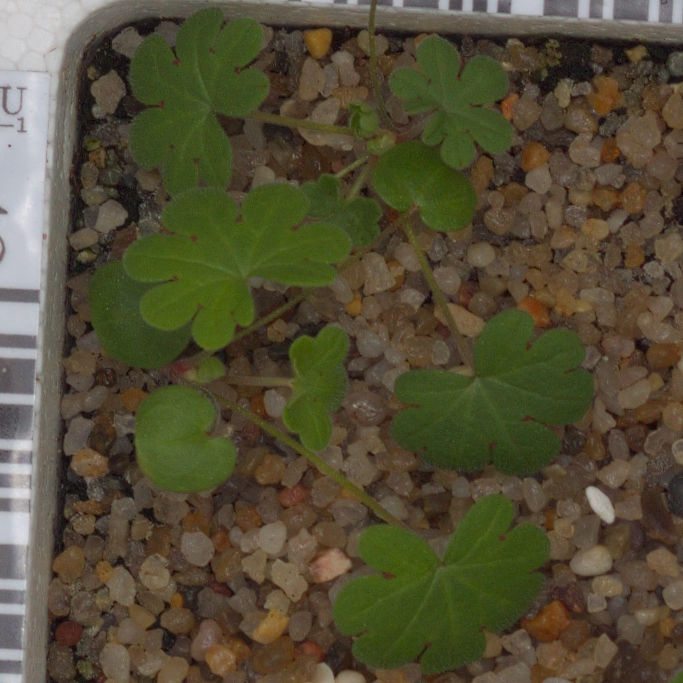
Label: smallflowered_cranesbill